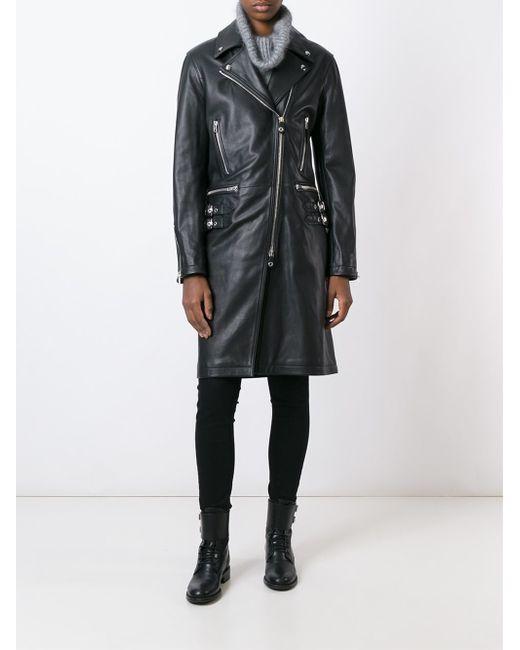
Mittellanger Mantel aus schwarzem Leder im Rockstil